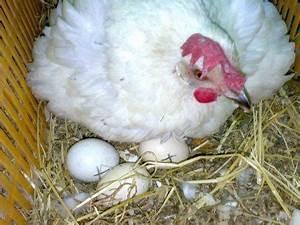
chicken